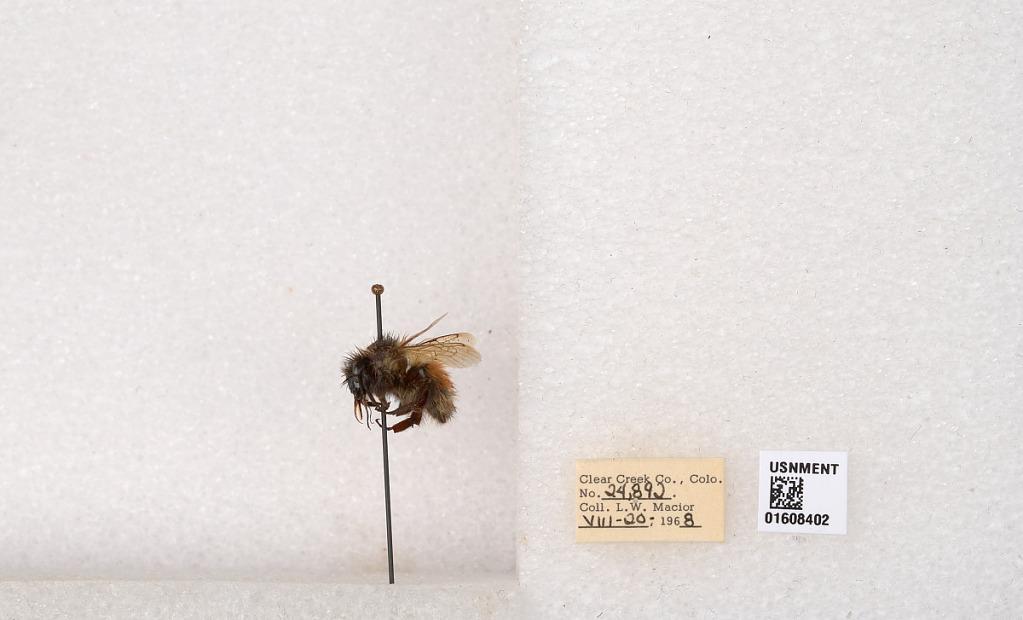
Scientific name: Bombus (Pyrobombus) sylvicola Kirby
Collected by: L. Macior
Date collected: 1968-8-20
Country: United States
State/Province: Colorado
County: Clear Creek
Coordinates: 39.6891, -105.644